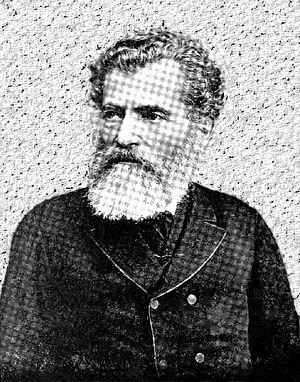
Ponciano Leiva Madrid est un homme d'État hondurien. Il est président du Honduras à trois reprises, du 23 novembre 1873 au 13 juin 1876, du 7 mars au 21 juin 1885 et du 30 novembre 1891 au 9 février 1893.